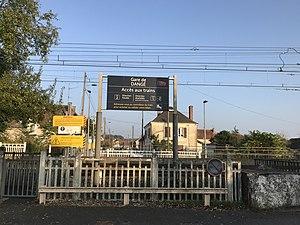
La Gare de Dangé (86) en 2018